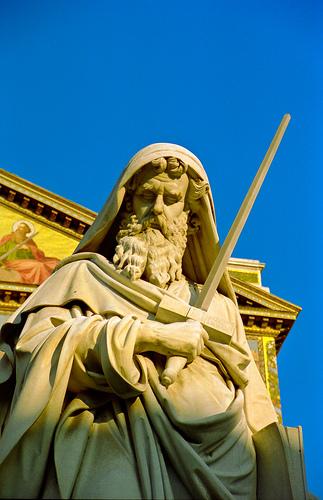
Weather: sun or clear